Michael Wainwright (musician)

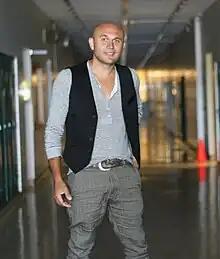
Wainwright in 2011

Michael Wainwright (born 6 March 1973) is an English singer-songwriter. He has released two albums, "The Circus Is Coming To Town" and "Wainwright". He is the background vocalist and opening act for Tears For Fears.